Answer in natural language. Estimate the real world distances between objects in the image. Which object is closer to black shelving unit with two shelves, silver rectangle trash bin with black top or Window? Choose between the following options: Window or silver rectangle trash bin with black top
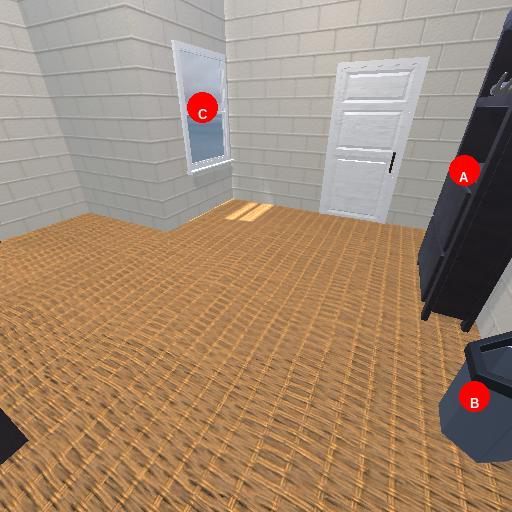
<answer>silver rectangle trash bin with black top</answer>